Five Minutes to Tomorrow

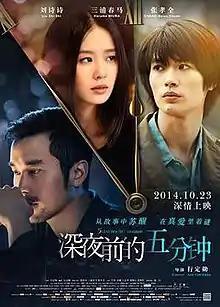

Five Minutes to Tomorrow is a 2014 Japanese-Chinese romance suspense film directed by Isao Yukisada based on the Japanese novel of the same name by Takayoshi Honda. The movie, starring Liu Shishi, Haruma Miura, and Joseph Chang, tells a complex love story between twin sisters Ruolan and Rumei and two men, A Liang and Tianlun.